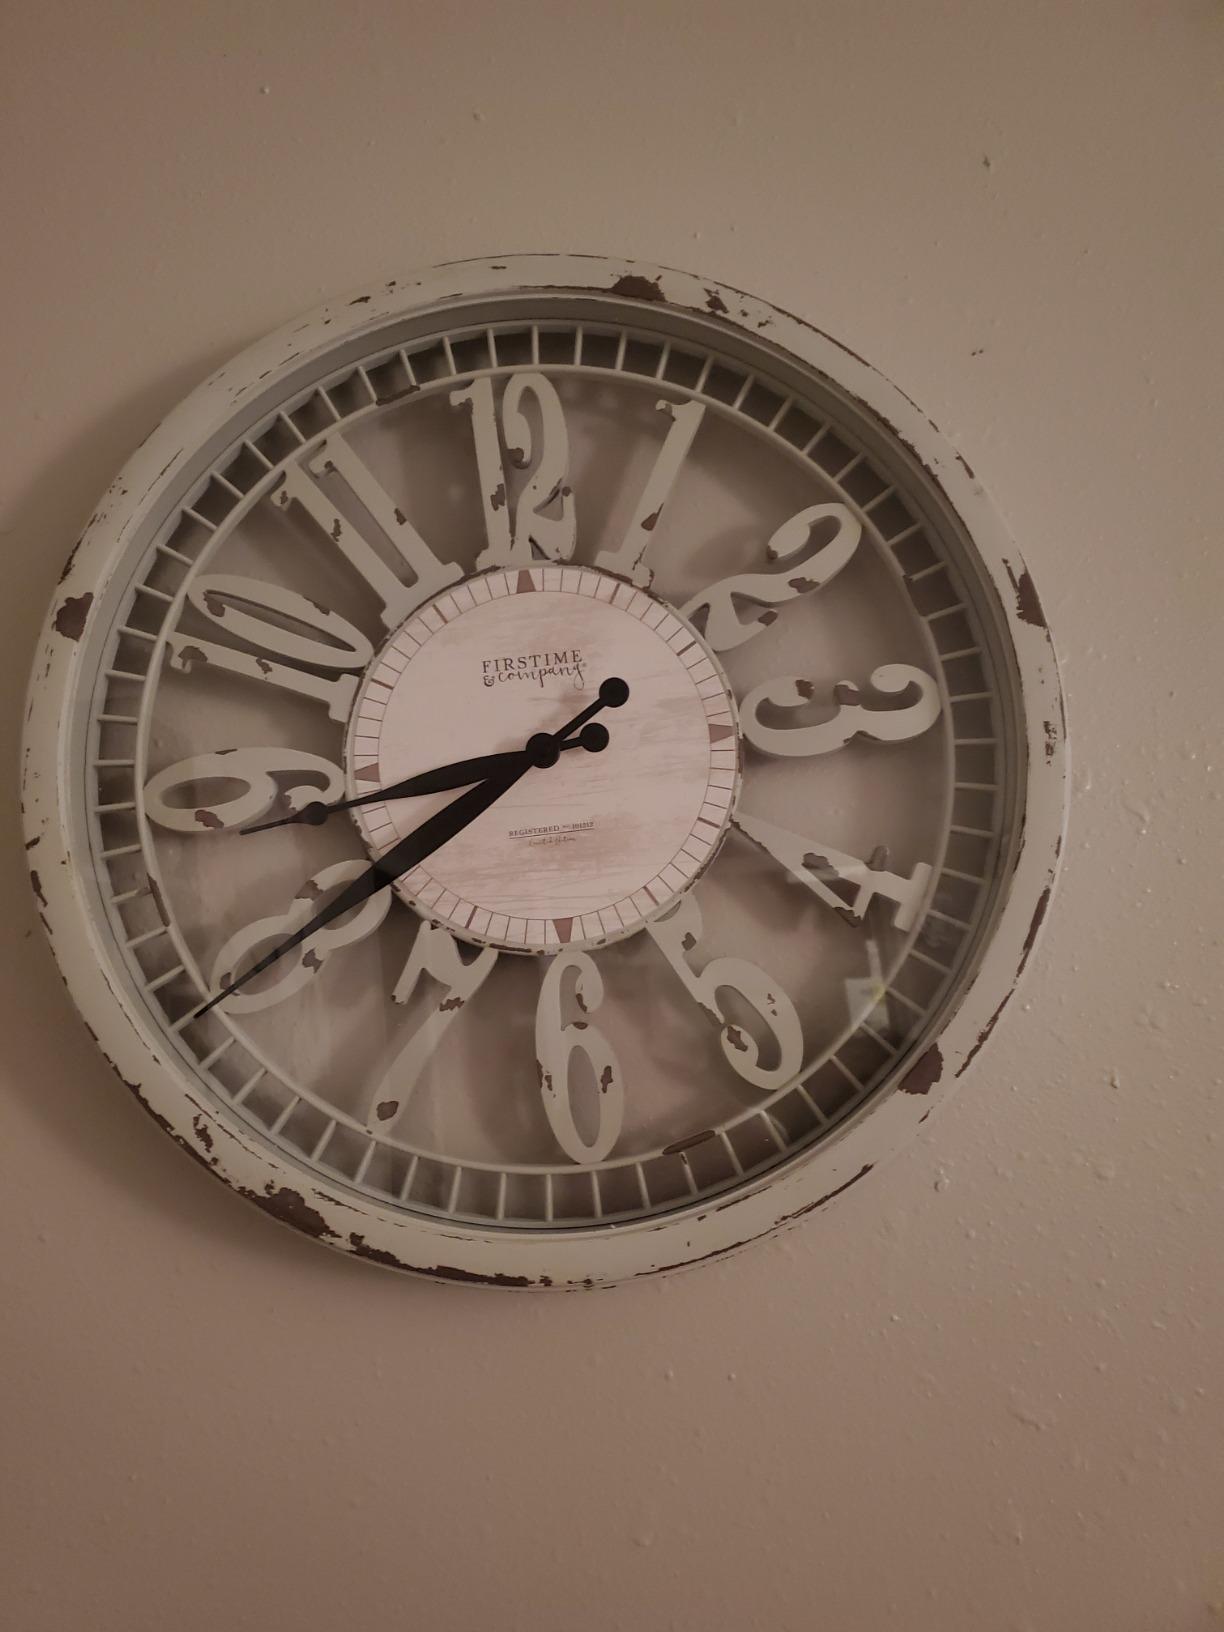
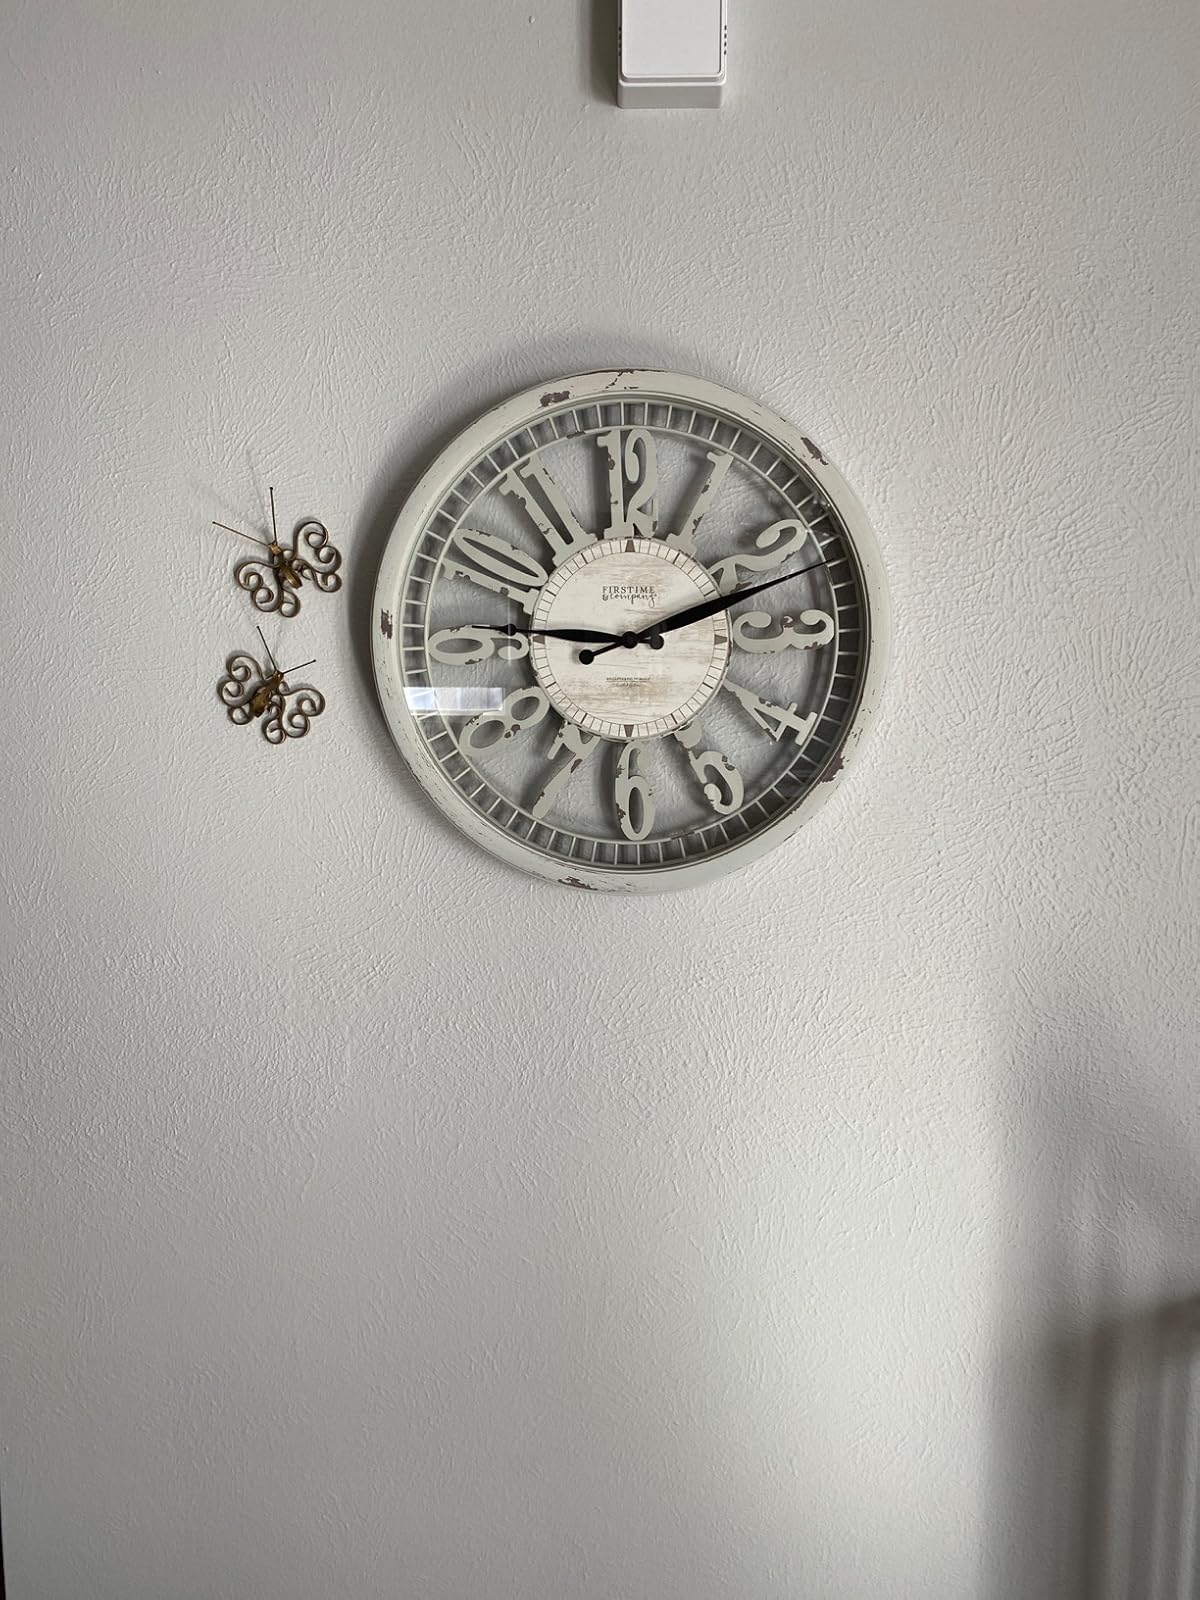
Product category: clock
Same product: yes